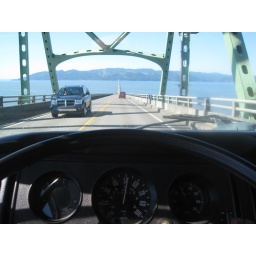
pushing the bus over the bridge